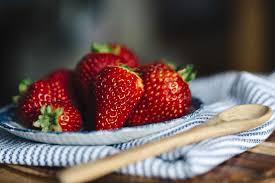
Label: Strawberry